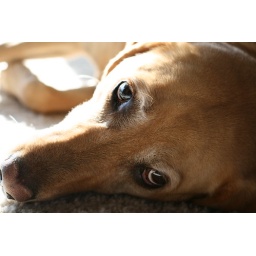
Maggie lying by the sliding glass door on a sunny fall day.